Yerevan State Marionettes Theatre

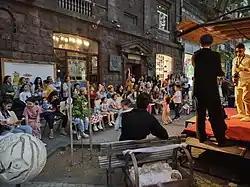
The State Marionette Theatre in Armenia

The Yerevan State Marionette Theater was founded in 1987. It was the third one in the territory of the former USSR (after similar theaters of Leningrad, now St Petersburg and Tbilisi) and the first one, which staged performances both for adults and for children.